House of Óengus

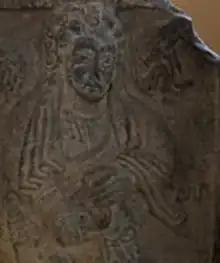
Royal figure, dressed like a late antique Roman emperor, on the St Andrews Sarcophagus, probably Óengus I of the Picts.

The House of Óengus is a proposed dynasty that may have ruled as Kings of the Picts and possibly of all of northern Great Britain, for approximately a century from the 730s to the 830s AD. Their first ruler of Pictland was the great Óengus I of the Picts, who may be the figure carved into the St Andrews Sarcophagus pictured on the right.